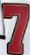
Number: 7